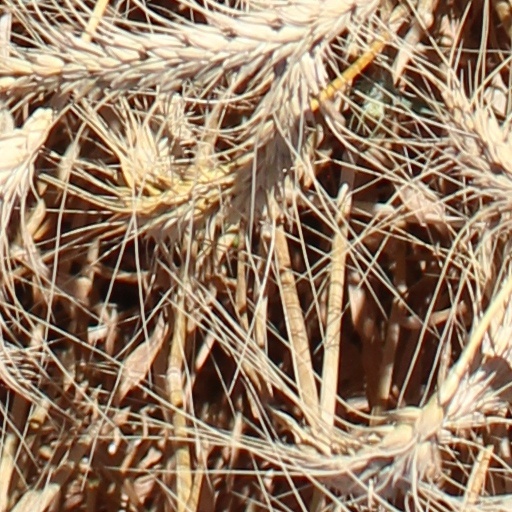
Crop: wheat